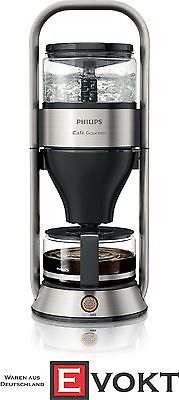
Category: coffee maker